Anders Venger

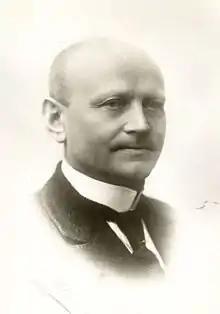
Parliamentary portrait of Venger.

Anders Venger (5 January 1872 – 23 February 1935) was a Norwegian politician of the Conservative Party. He served Minister of Agriculture from 1923 to 1924, Minister of Labour from March to July 1926 and acting Minister of Education and Church Affairs from November to December 1923 following the death of Ivar Bergersen Sælen. He also served as deputy leader of the Conservative Party from 1920 to 1925.